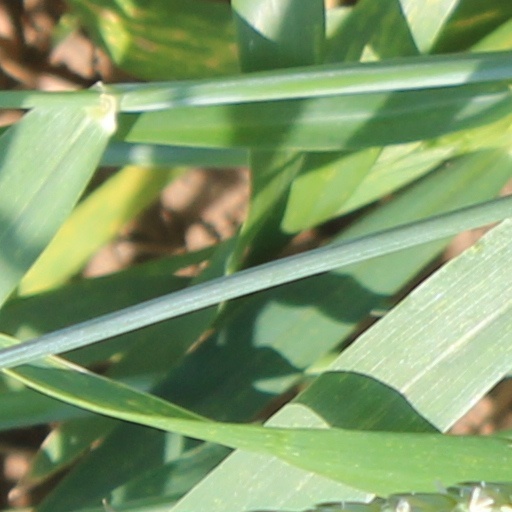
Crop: wheat